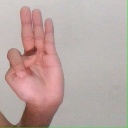
अक्षर: भ